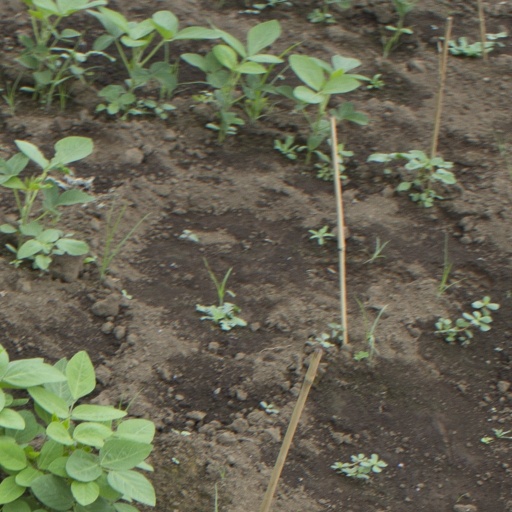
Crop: soybean